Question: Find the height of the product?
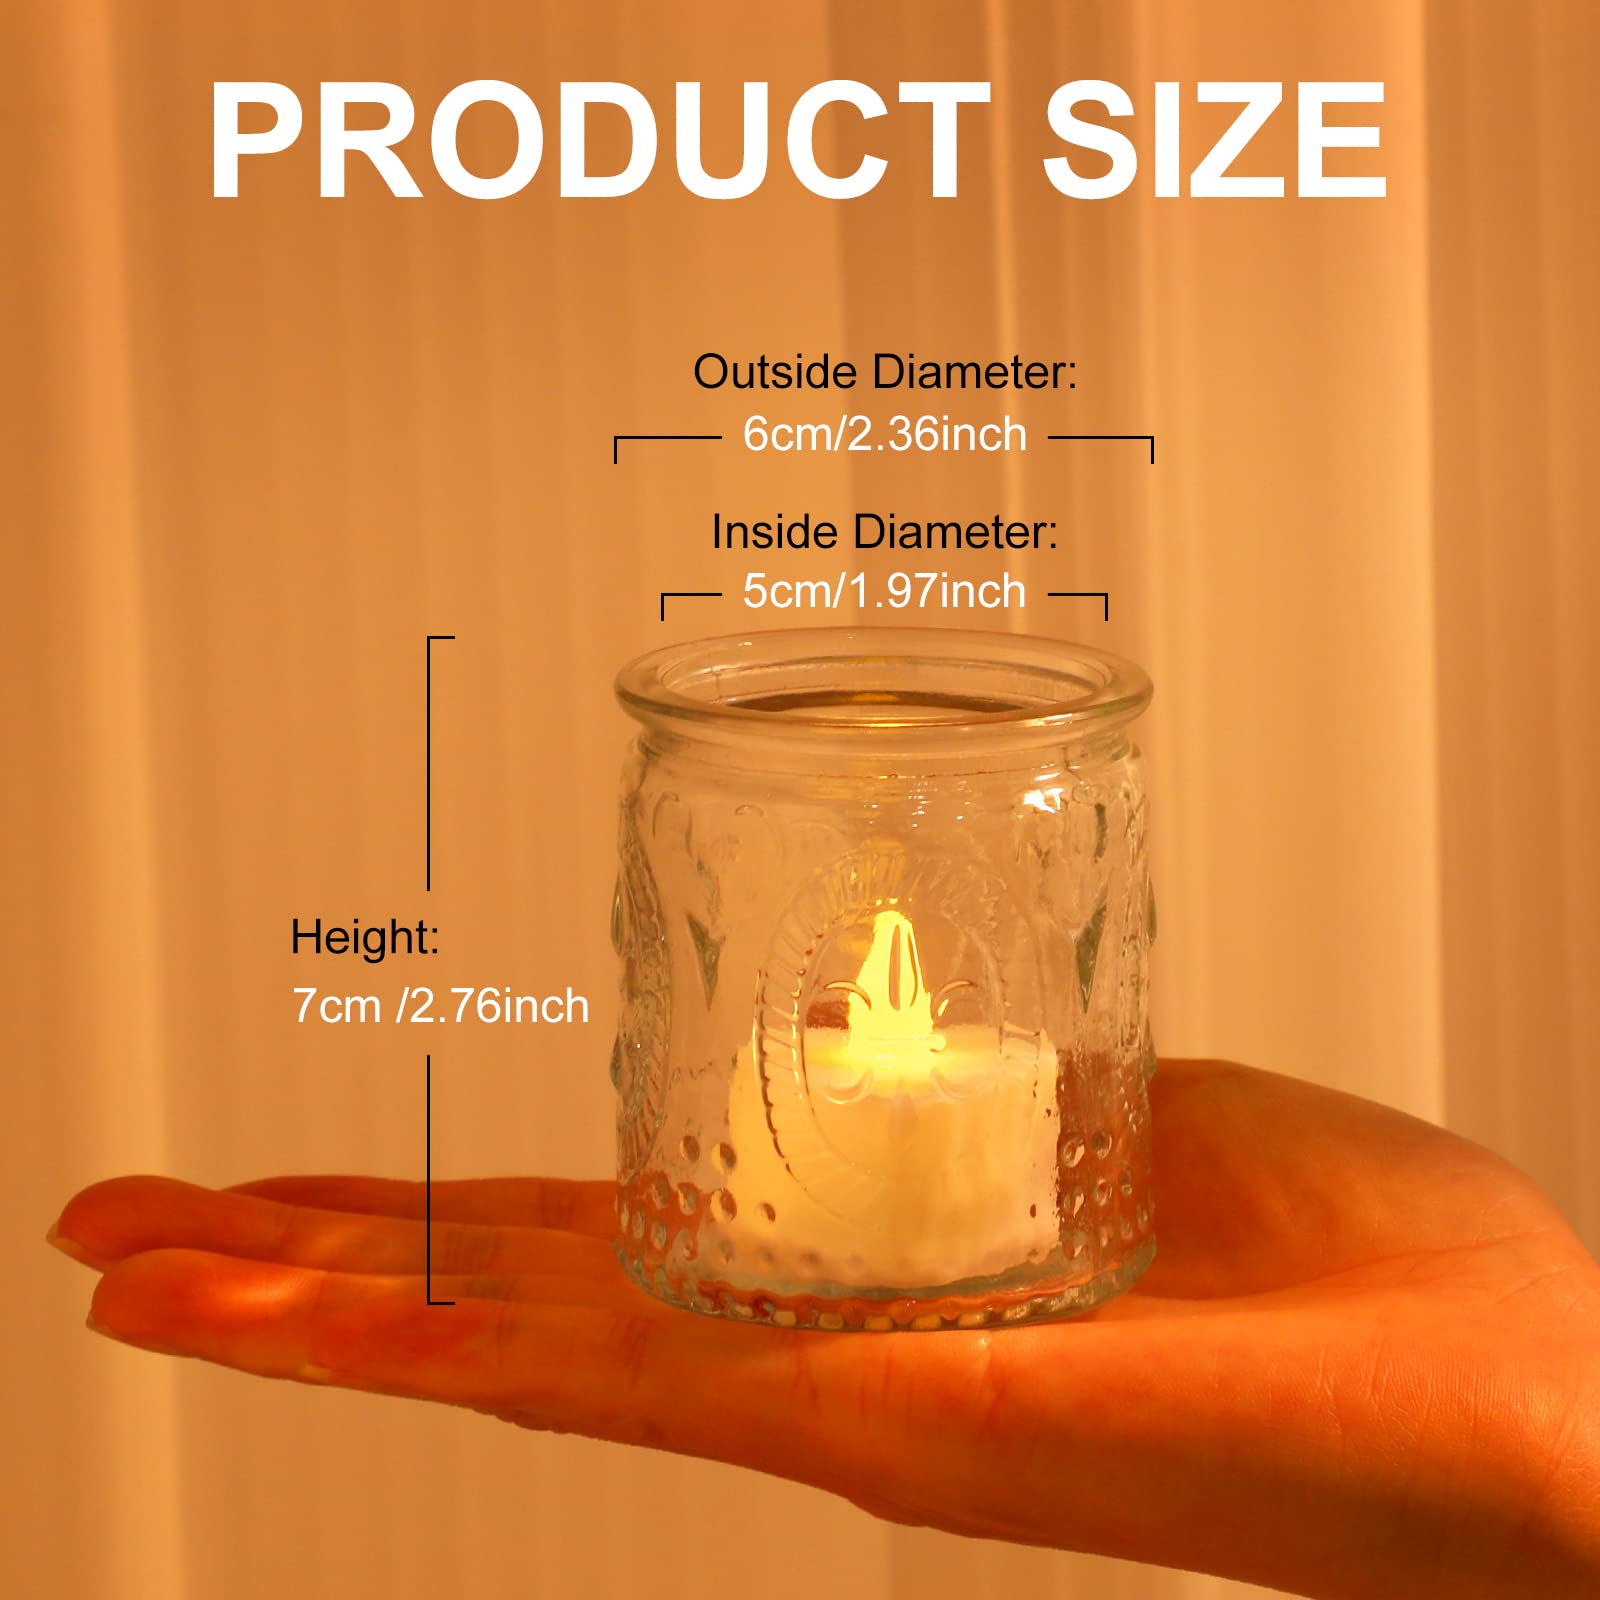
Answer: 7.0 centimetre